Jussara Lima

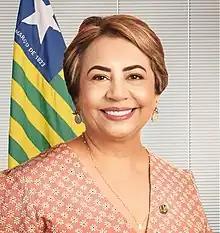

Antônia Jussara Gomes Alves de Sousa Lima (born 5 December 1960) is a Brazilian sociologist and politician who is a senator from the state of Piauí. She has been in the position since 2023, replacing Wellington Dias who became the Minister of Social Development. She had previously been the vice-mayor of and councilwoman in her hometown of Fronteiras. She is a member of the Social Democratic Party (PSD).